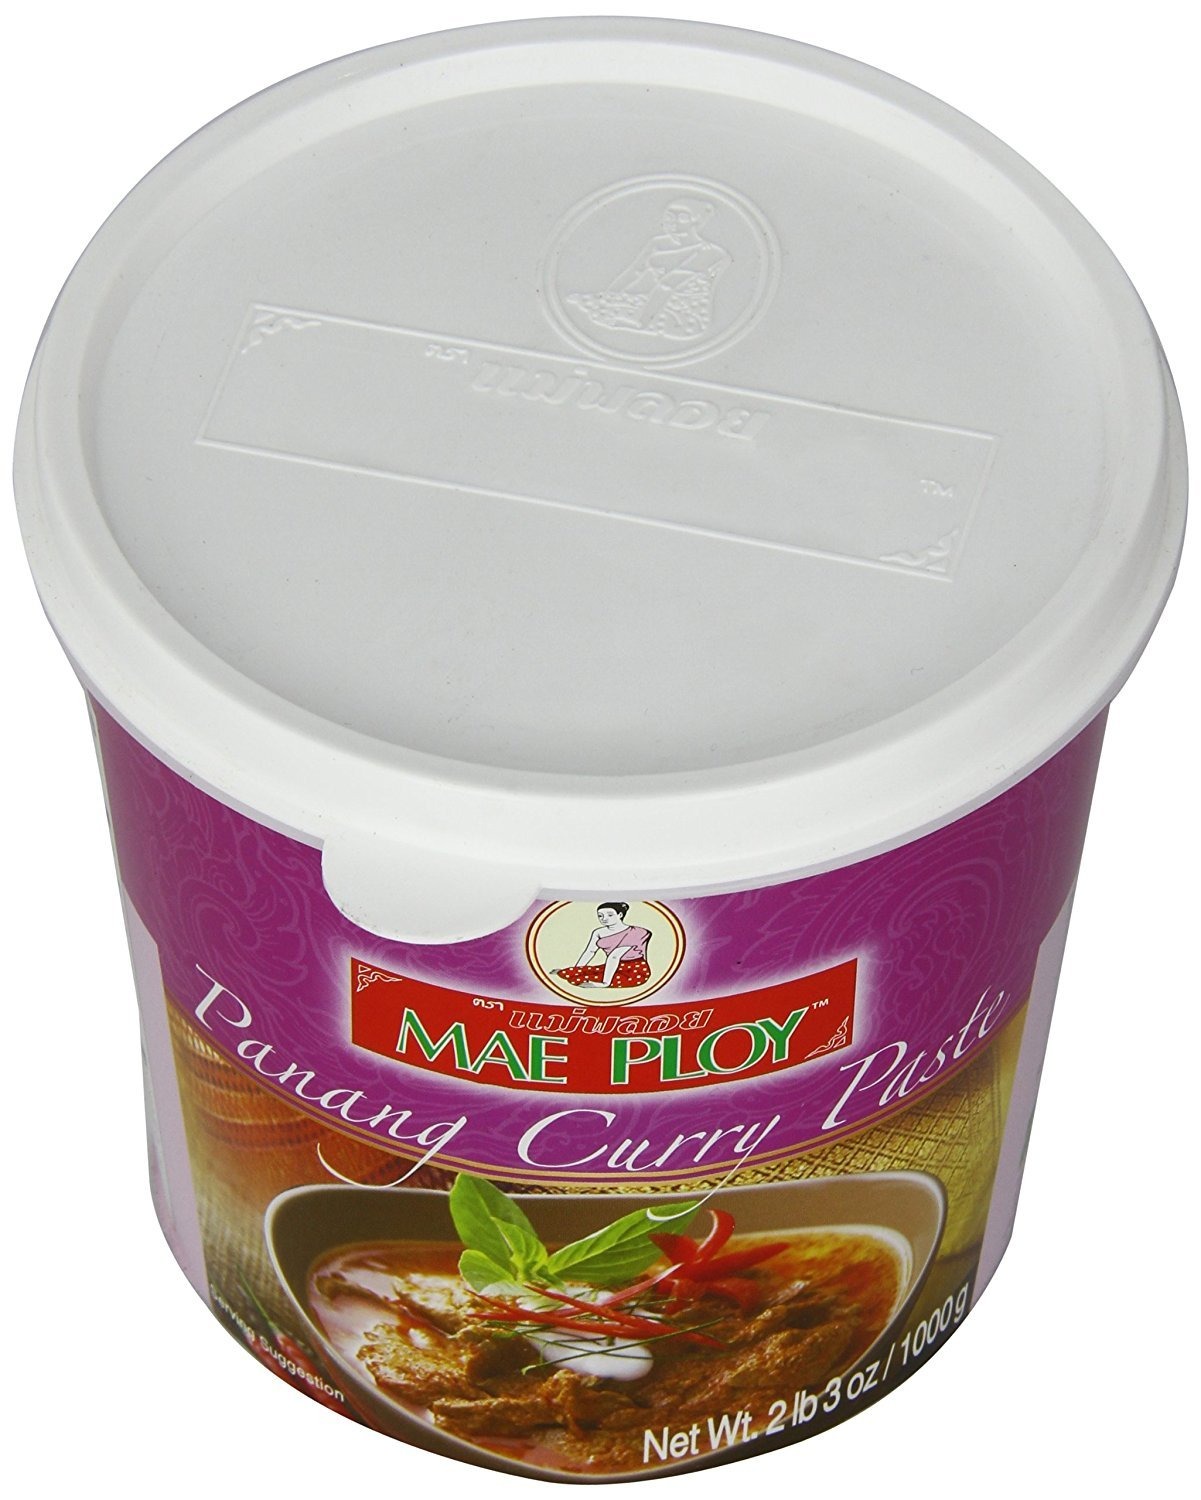
Item Name: Thai Panang curry paste (1kg by Mae Ploy)
Bullet Point 1: REPLICATE THAT THAI RESTAURANT TASTE AT HOME: with Mae Ploy Thai curry paste, serving up the same great taste that you've enjoyed during your last vacay in The Land of Smiles or of your favorite Thai restaurant may now be easier.
Bullet Point 2: NOTHING THAT SHOULDN'T BE THERE: Mae Ploy curry paste doesn't contain MSG, preservatives and artificial colorings. It's only packed to the brim with savory shrimp paste and a blend of aromatic Thai herbs and spices such as lemongrass, kaffir lime peel, galangal (a type of ginger), among others.
Bullet Point 3: SO MANY WAYS TO USE IT: get creative and get your family and friends craving for more with Mae Ploy Panang curry paste. It'll add that special kick in your curries or soups and gorgeous Green color in dipping sauces. It can also be a savory marinade for all types of grilled or barbecued vegetables, seafood and meat.
Bullet Point 4: RESEALABLE TUB FOR OPTIMAL CONVENIENCE: Mae Ploy Panang curry paste comes in a tub with a resealable lid that you can securely and hygienically keep any leftover curry paste. Ultra-convenient when you only need a portion of the paste for cooking every time.
Bullet Point 5: QUALITY ASSURANCE YOU CAN TRUST: Mae Ploy Thai Green curry paste is manufactured in Thailand in a GMP-approved factory observing HACCP (Hazard Analysis and Critical Control Points) regulations. The factory has also been inspected by the FDA and agencies assigned by international clients, so you can rest assured that the Mae Ploy Thai curry paste you've in the pantry is of the highest quality.
Product Description: "<b>Mae Ploy Panang curry paste - when you crave for authentic Thai flavor</b><br>For those of you who are Thai cuisine fans, you'll love how Mae Ploy curry paste will remind you of your last vacation in Thailand, or help you serve up the same great taste of your favorite Thai restaurant in your city right at home.<p><b>Why choose Mae Ploy</b><br> <b>1. No MSG, preservatives or artificial coloring</b><br> Mae Ploy is packed with only the finest blend of aromatic Thai herbs and spices, such as dried Green chilies, lemongrass, kaffir lime peel, shrimp paste, among others. Without the addition of MSG, preservatives and artificial coloring, you and your loved ones can relish in the fiery kick of Mae Ploy Thai Green curry paste with peace of mind.<p> <b>2. Versatile Thai curry paste</b><br> The number of ways that Mae Ploy can be incorporated into your cooking is only limited by your imagination!<br> - In curries and soups<br> - As a dipping sauce<br> - As a marinade for grilled or barbecue vegetables, seafood and meat<p><p>Make Mae Ploy curry paste an essential in your kitchen today! <p>"
Value: 35.0
Unit: Fl Oz

Price: 17.46